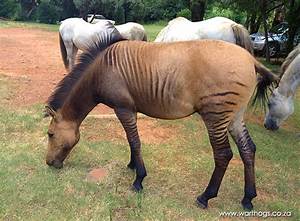
Label: cavallo